Mordechai Anielewicz

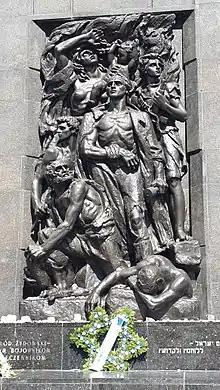
Monument to the Ghetto Heroes (Aniołek is in the center, wielding a hand grenade)

After returning to Warsaw, Anielewicz organized groups, meetings, seminars, secretly attended resistance groups in other cities, and founded the underground newspaper "Neged ha-zerem" (literally "Counter-current"). At the beginning of April 1940, the construction of the Warsaw Ghetto began. It stretched over an area of 3.4 km, and gradually a 3 m high wall with barbed wire was built around it. In mid-October, it was officially established, and by mid-November, the Germans had driven the Jews from the rest of Warsaw and its surroundings. An estimated 400,000 Jews, representing about 30% of the city's population, were pushed into an area which took up approximately 2.4% of the city's area. On top of extreme overcrowding, inadequate food supply and disease caused tens of thousands of deaths before deportation even began. In October 1941, the German occupation administration in Poland issued a decree that every Jew, captured outside the ghetto without a valid permit, would be executed.